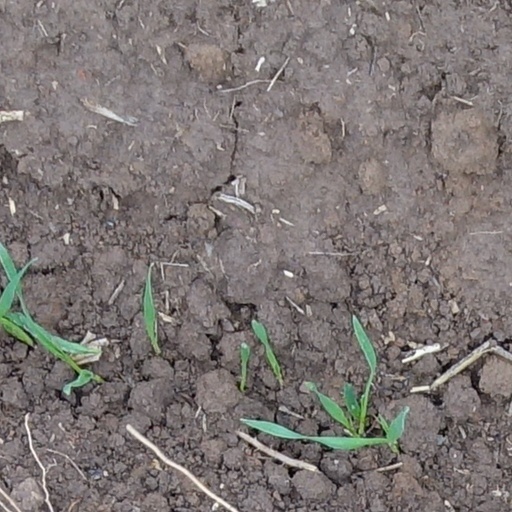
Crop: wheat